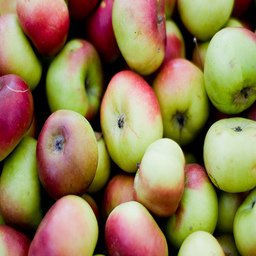
Label: Apple